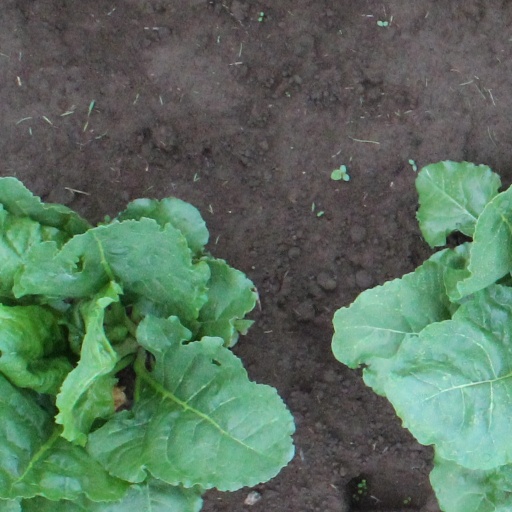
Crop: sugar beet